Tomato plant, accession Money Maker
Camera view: tilt-top (135 deg); turntable rotation: 330 degrees
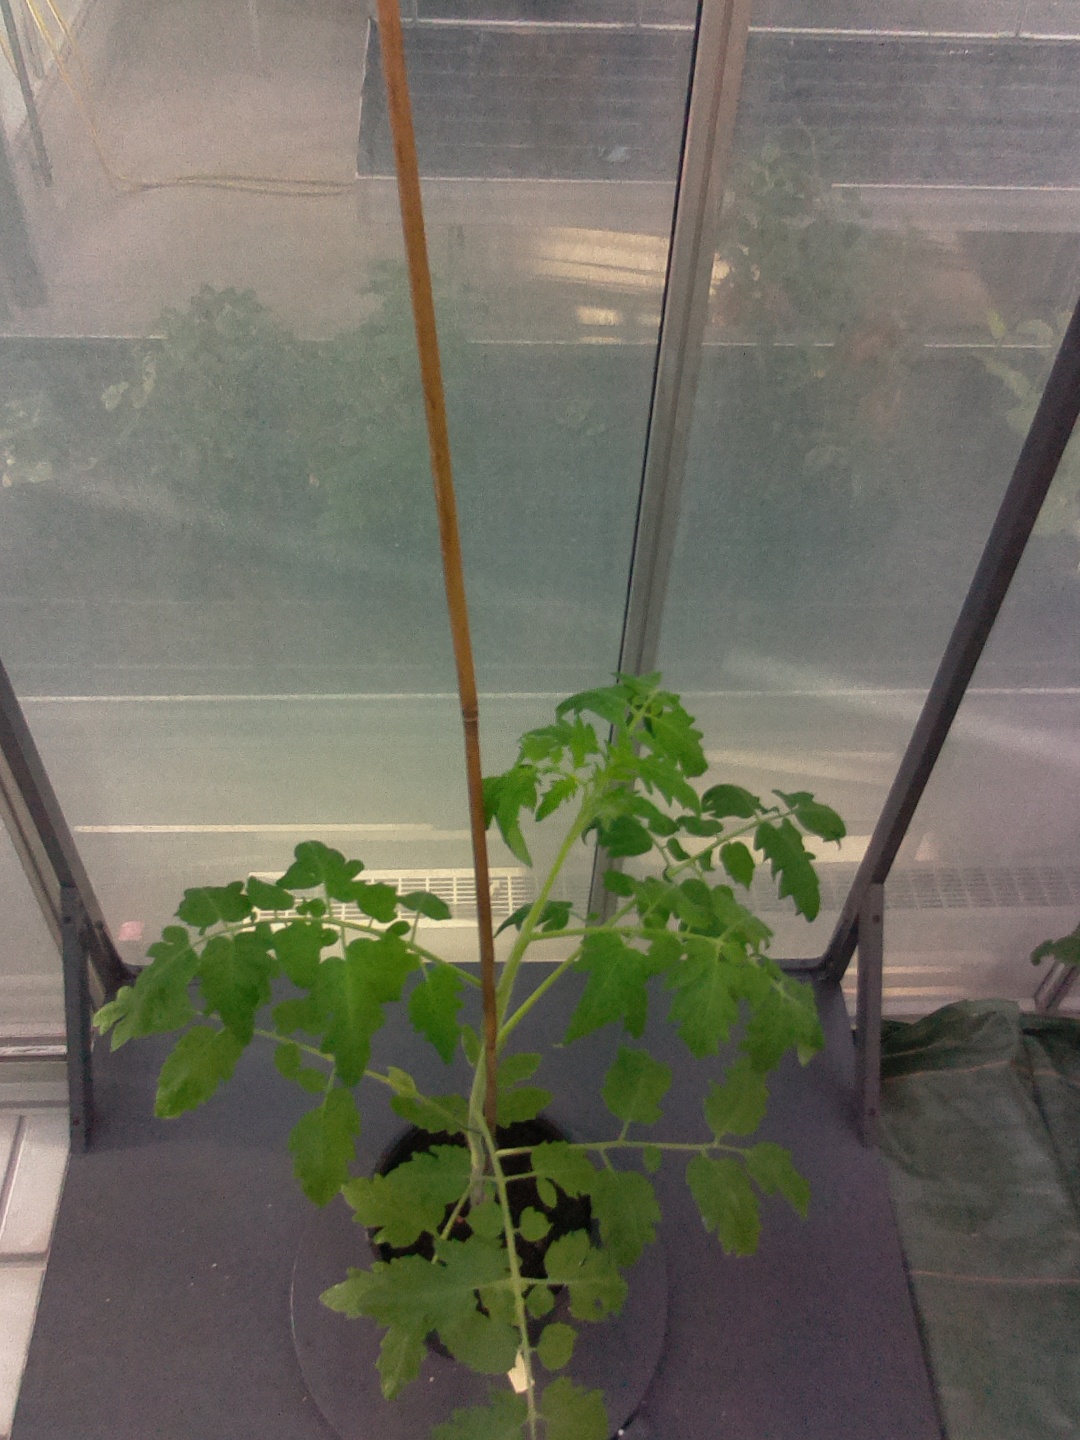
BBCH growth stage 16: 12 of true leaves visible